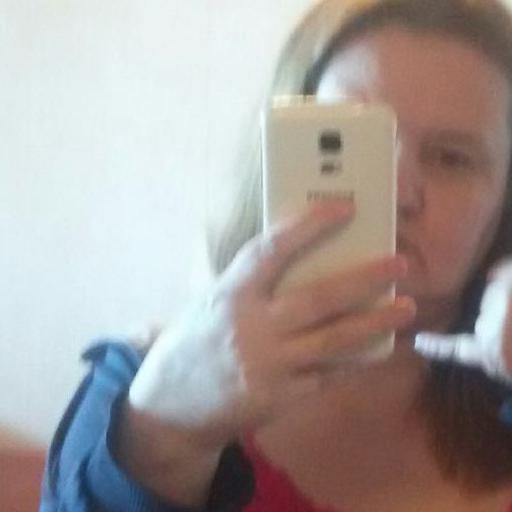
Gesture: no_gesture